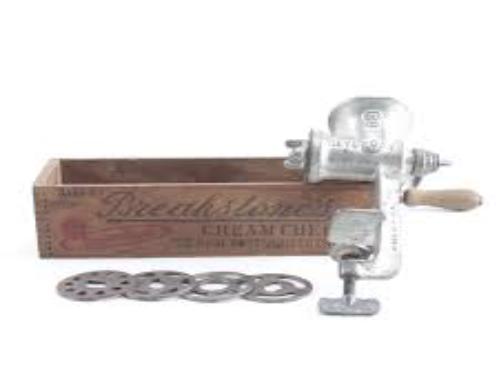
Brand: Breakstone's
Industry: Food